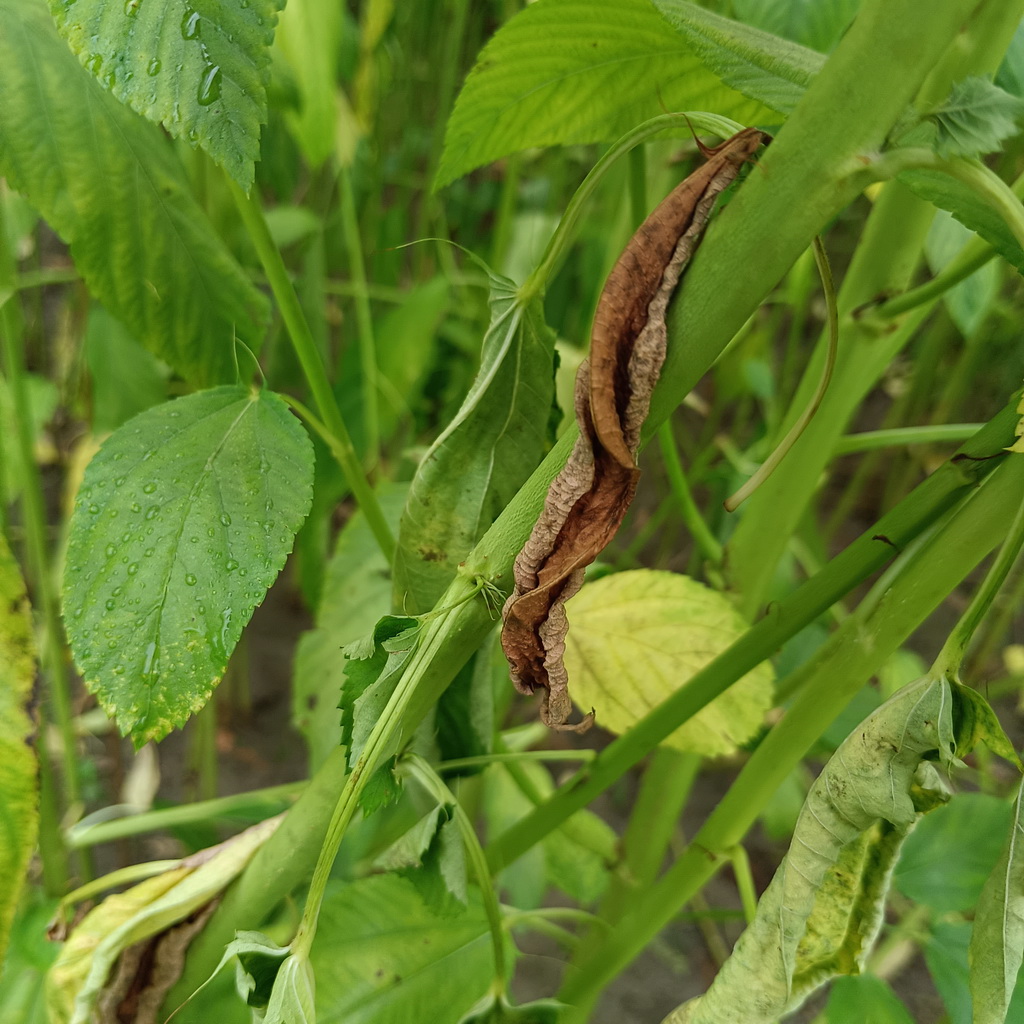
Label: Dieback